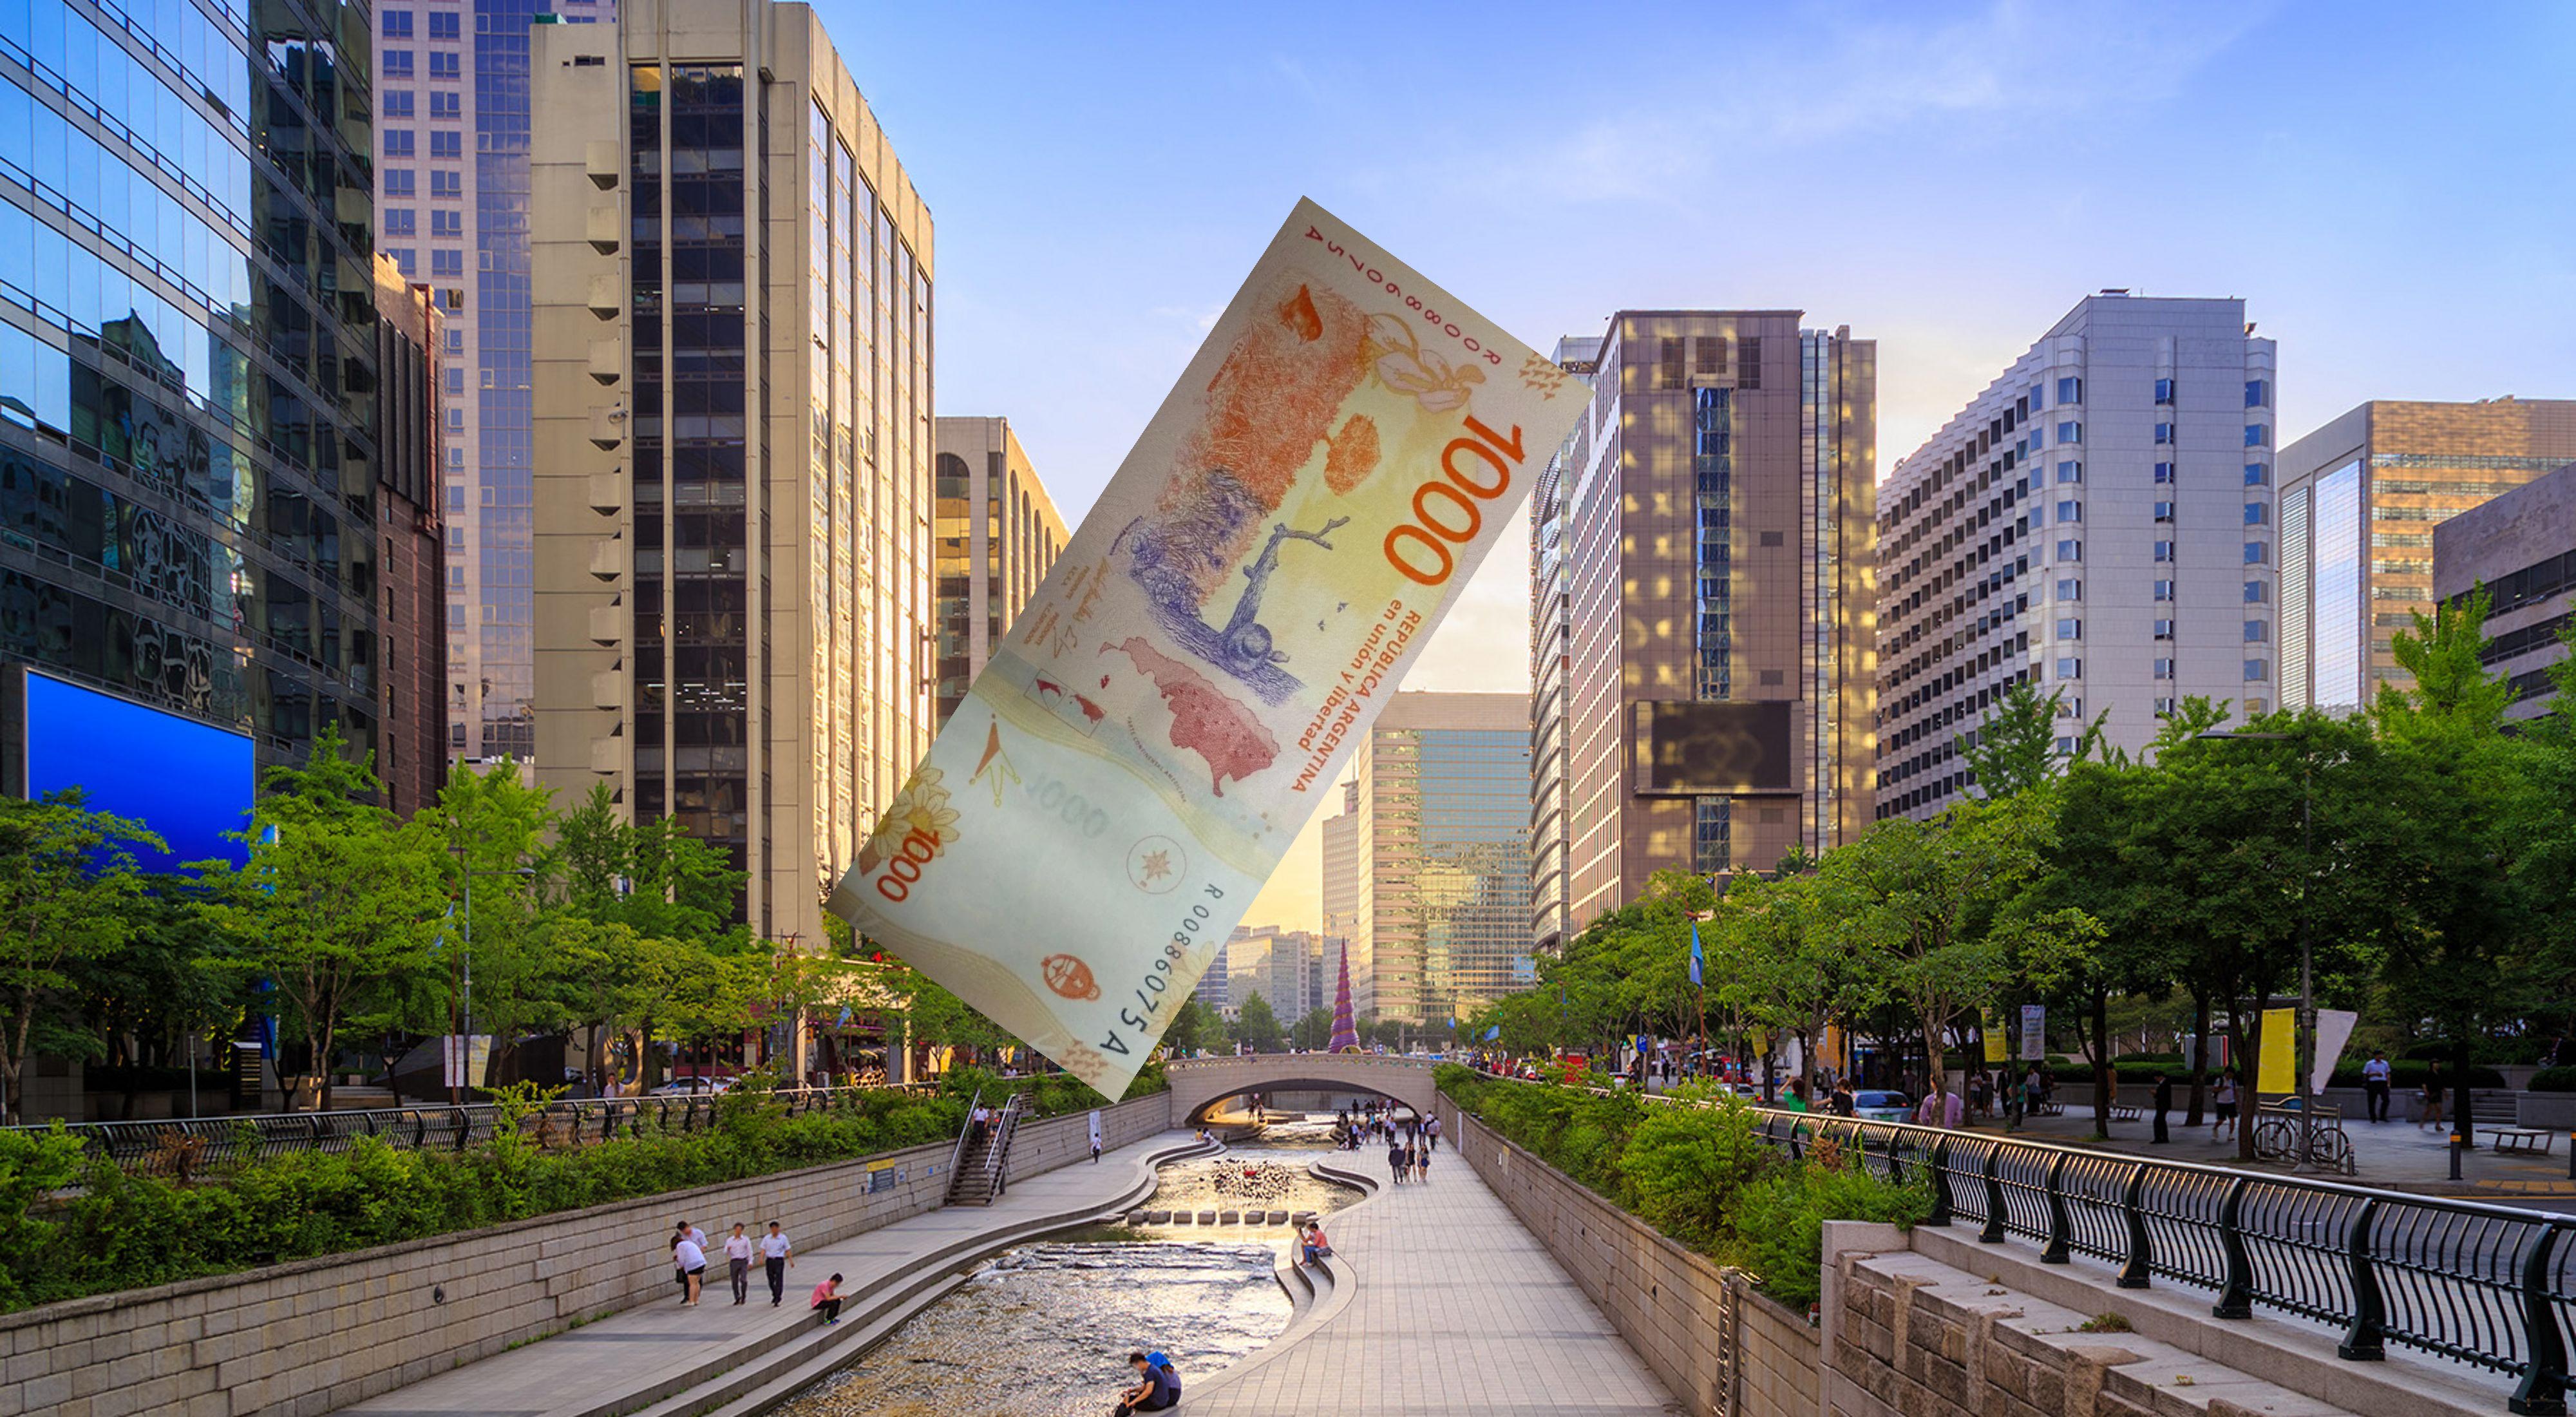
Denominación: 1000